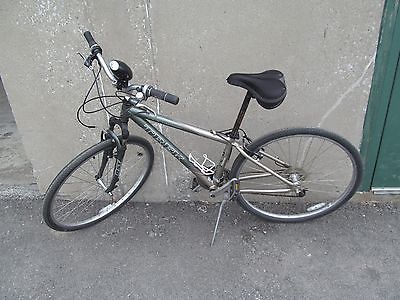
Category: bicycle